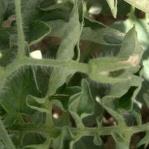
Crop: Tomato
Condition: mite-d